Leicester–Burton upon Trent line

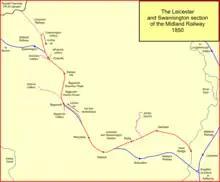
Leicester and Swannington Railway in 1850

The Midland Railway was formed in 1844 by the amalgamation of three separate railway companies (the Birmingham and Derby Junction Railway, the Midland Counties Railway and the North Midland Railway); they had formerly been in competitive opposition, but now under their chairman George Hudson, they were collectively able to consider expansion. Hudson was a very dynamic individual, and his methods were dubious, in fact eventually leading to disgrace. At this stage he saw that monopolistic possession and retention of a large area was important to the companies he controlled. This led him to wish to repel an incursion into those areas by existing or new competing railway companies.